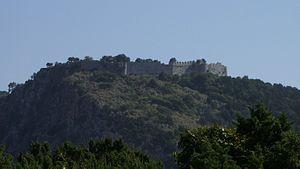
Pylos, aussi connue sous le nom de Navarin, est une ville de Grèce, située en Messénie dans le sud-ouest du Péloponnèse, et bordée par la mer Ionienne. Elle est le siège de la municipalité de Pylos-Nestor, créée par le programme Kallikratis en 2010.